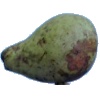
Label: Pear Stone 1